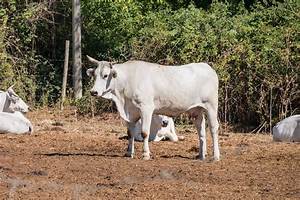
Label: cow